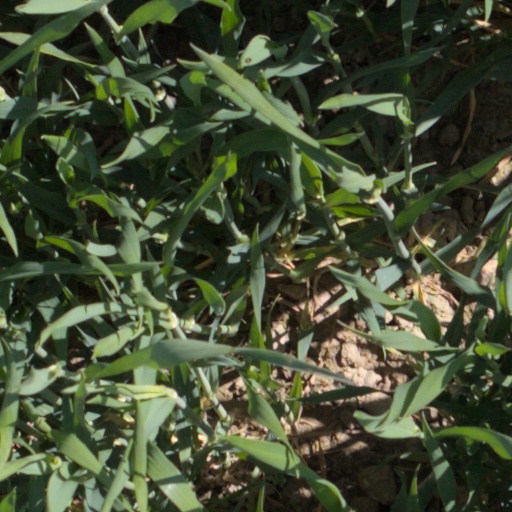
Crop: wheat